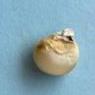
Maize quality: Bad